Niloofar Beyzaie

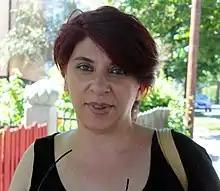
Niloofar Beyzaie

Niloofar Beyzaie (born January 15, 1967, in Tehran) is an Iranian dramaturge, playwright and theatre director who lives in exile in Germany.